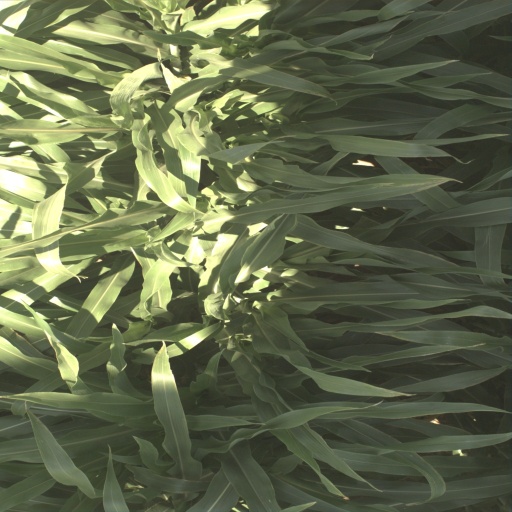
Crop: sorghum